Narmada Bachao Andolan

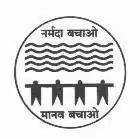
Narmada Bachao Andolan logo. It reads, , 'Save the Narmada River!'

Narmada Bachao Andolan (NBA, , 'Save the Narmada River Movement') is an Indian social movement spearheaded by native tribals ("adivasis"), farmers, environmentalists and human rights activists against a number of large dam projects across the Narmada River, which flows through the states of Gujarat, Madhya Pradesh and Maharashtra.